Marley Shelton

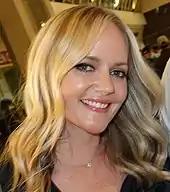
Shelton in 2018

Shelton played the wife of an FBI special agent, opposite Anthony Hopkins and Colin Farrell, in the psychological thriller "Solace" (2015). She next starred as one half of a couple on the verge of divorce in "Heaven Sent" (2016), which premiered as a Christmas film for Lifetime. The NBC musical drama series "Rise" (2018), inspired by the 2013 book "Drama High" by Michael Sokolove, featured Shelton as the wife of an English teacher. The production earned mixed reviews, with Daniel Fienberg for "The Hollywood Reporter" observing that "the ensemble responds to improved writing and storytelling clarity with improved performances as the season progresses". Like "Eleventh Hour" and "The Lottery", "Rise" was cancelled after one season. In 2018, Shelton also made a brief appearance as a scientist and astronaut in the science fiction monster film "Rampage", which made over US$428 million worldwide.